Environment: real
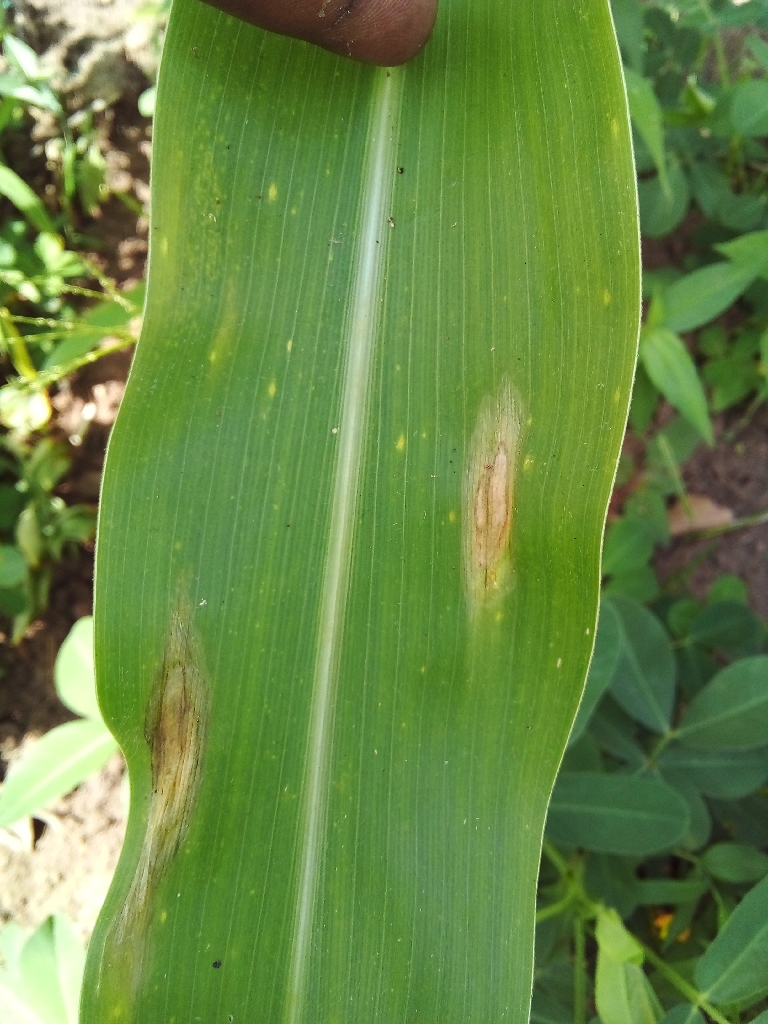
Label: northern_corn_leaf_blight